Extremely Large Telescope

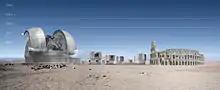
ELT compared to the VLT and the Colosseum

The telescope will have several science instruments and will be able to switch from one instrument to another within minutes. The telescope and dome will also be able to change positions on the sky and start a new observation in a short time.